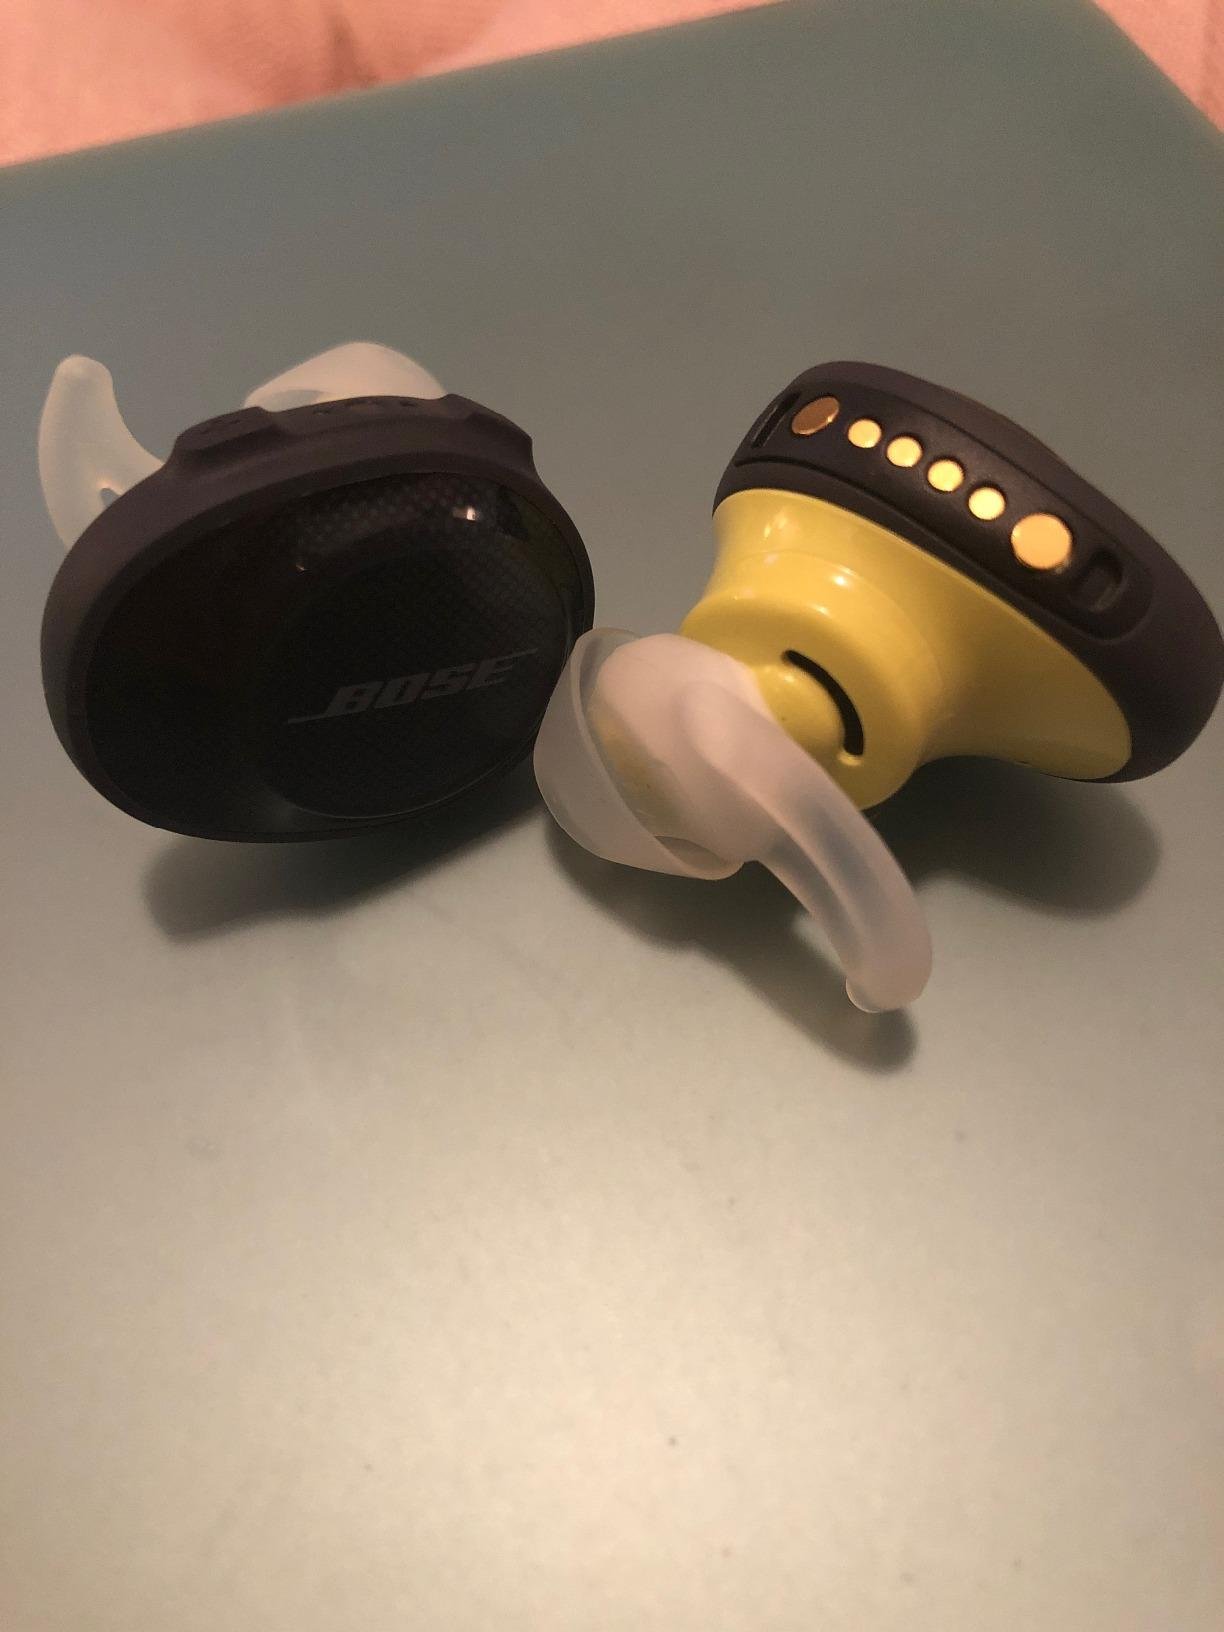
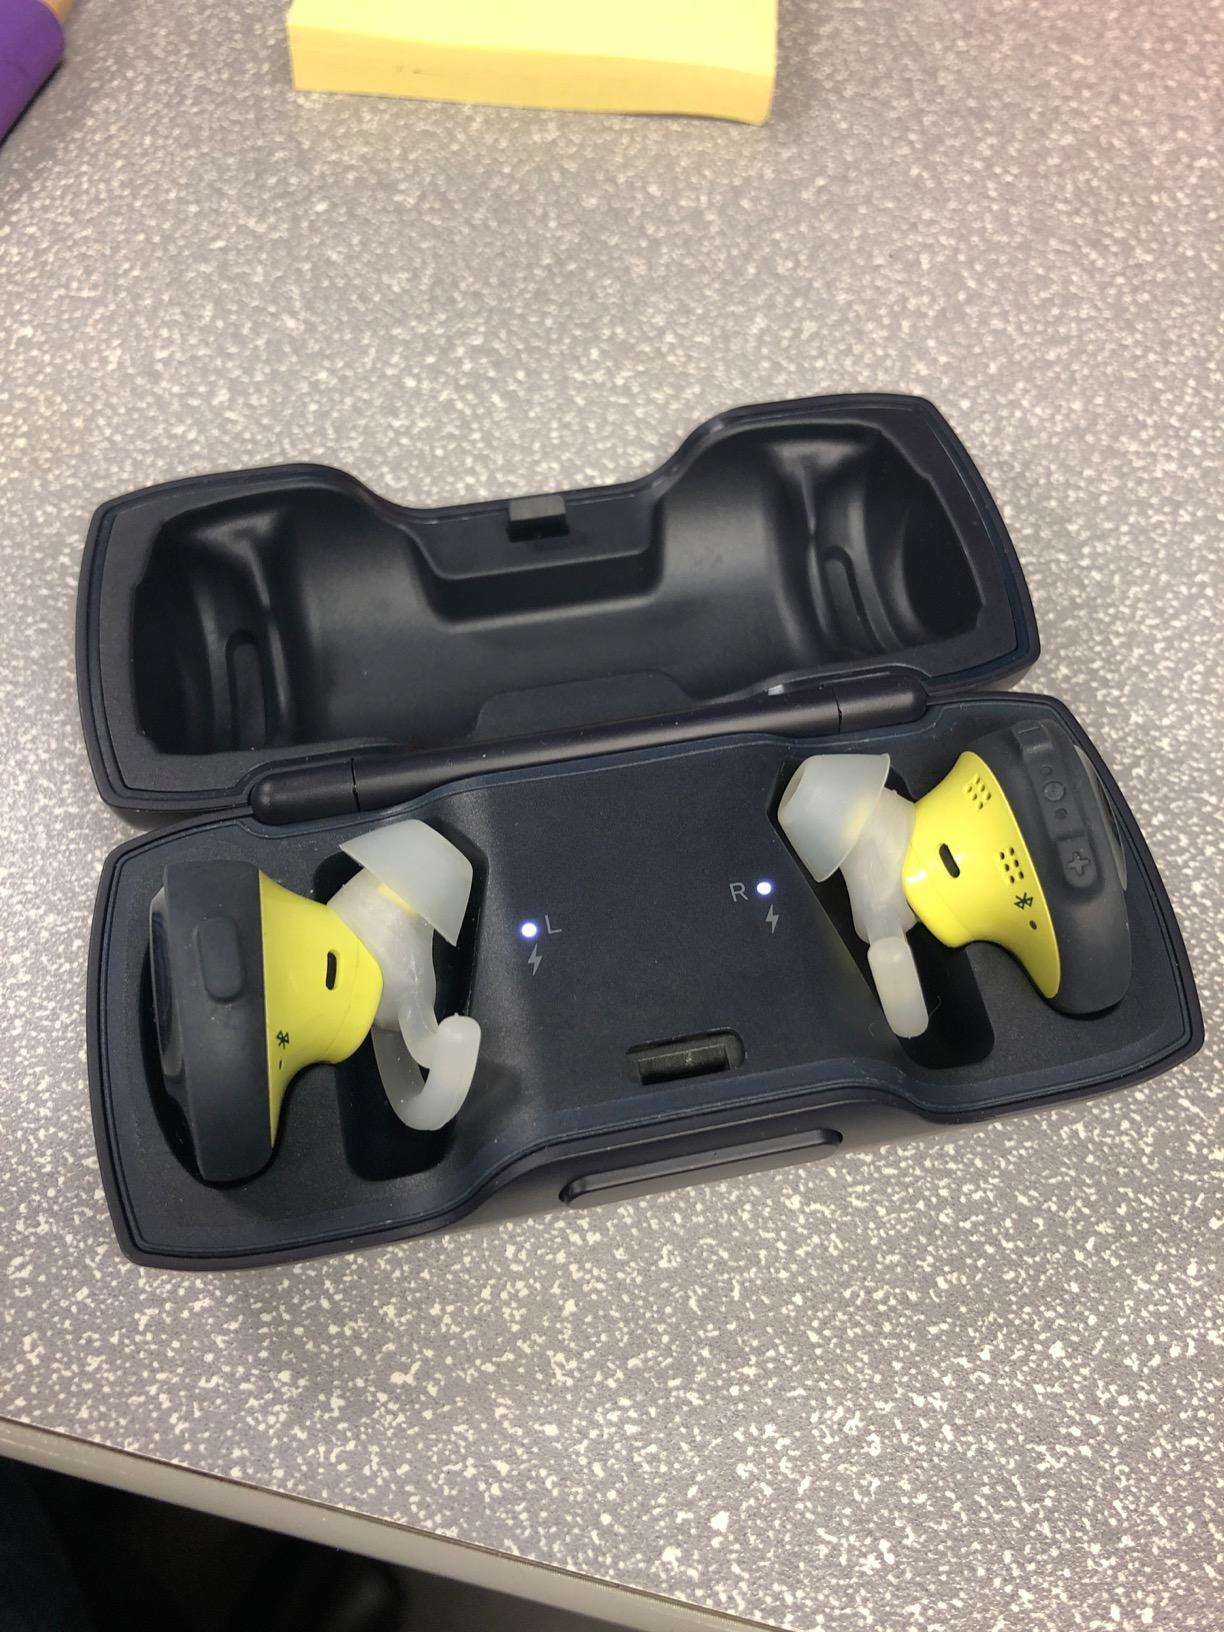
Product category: earbuds
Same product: yes